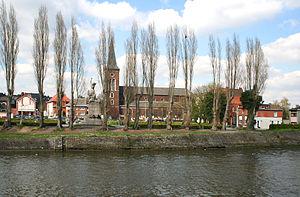
Tamines, Place Saint-Martin, l'église Saint-Martin et le monument érigé en souvenir des victimes du massacre du 22 août 1914. Walon: Tamines, Place Sint-Maurtin, l'èglîje Sint-Maurtin èt l' monumint lèvè è sovnance dès victimes do massacre do 22 d'awous' 1914.
Tamines est une section de la commune belge de Sambreville, située en Région wallonne dans la province de Namur. C'était une commune à part entière avant la fusion des communes de 1977.